Ferrari 348

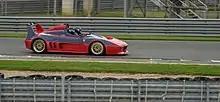
Ferrari 348 Barchetta Competizione on a track

In late 1993, the 348 was revised, featuring subtle styling changes (front grille, rear chrome Cavallino and removable seat cushions) and more power, this time and (Europe) from the same 3.4-litre engine, with an improved version of the Bosch Motronic 2.7 Engine Management System and a new exhaust system (single muffler).